Findhorn Ecovillage

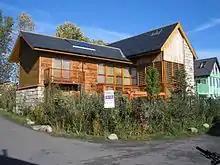
A larger, 200 m² plus Eco-house

Various critiques exist in print, although these tend to concentrate on the eclectic spirituality of the Findhorn Foundation rather than the environmental aspects of the Ecovillage. There is a statement of core values for the Ecovillage and its associated community called ‘Common Ground’ but other than affirming a commitment to "active spiritual practice" (which is diversely understood and interpreted) it concentrates largely on preferred interpersonal behaviours rather than prescribing a spiritual philosophy. Objections were raised by a local pressure group against the expansion of the wind park.